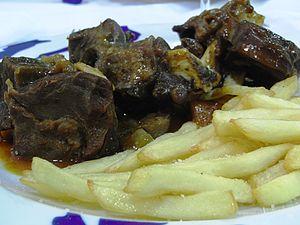
Civet de cerf avec ses légumes et pleurotes sauvages
Le civet de cerf est un mets considéré comme l'archétype de la bonne chère et, à ce titre, en dépit de sa rareté, comme l'un des mets emblématiques du repas gastronomique des Français. Il fut chassé dès la Préhistoire et c'est au cours de cette période que se développa autour du cerf un mythe quasi religieux, puis divin, dont on retrouve maintes traces encore aujourd'hui. Connue dès l'Antiquité, sa chair, diversement cuisinée, fut de toutes les tables princières et royales au cours du Moyen Âge.